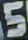
Number: 5